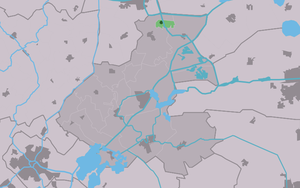
Warstiens est un village de la commune néerlandaise de Leeuwarden, dans la province de Frise.